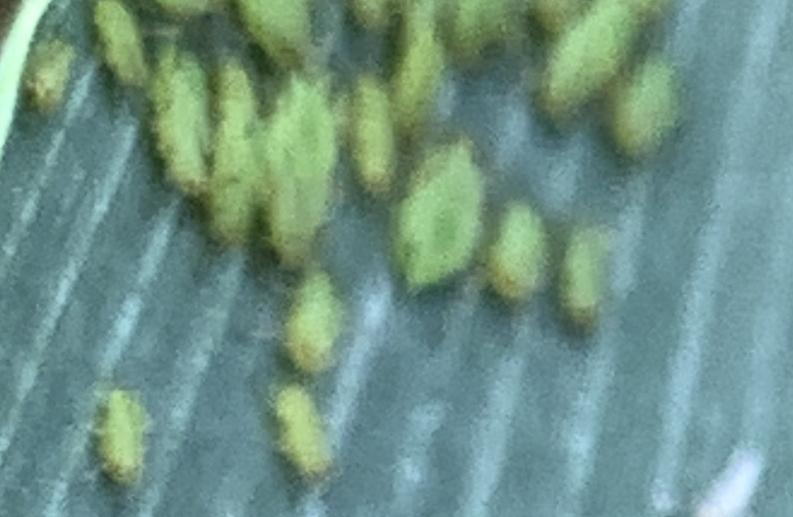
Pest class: english_grain_aphid